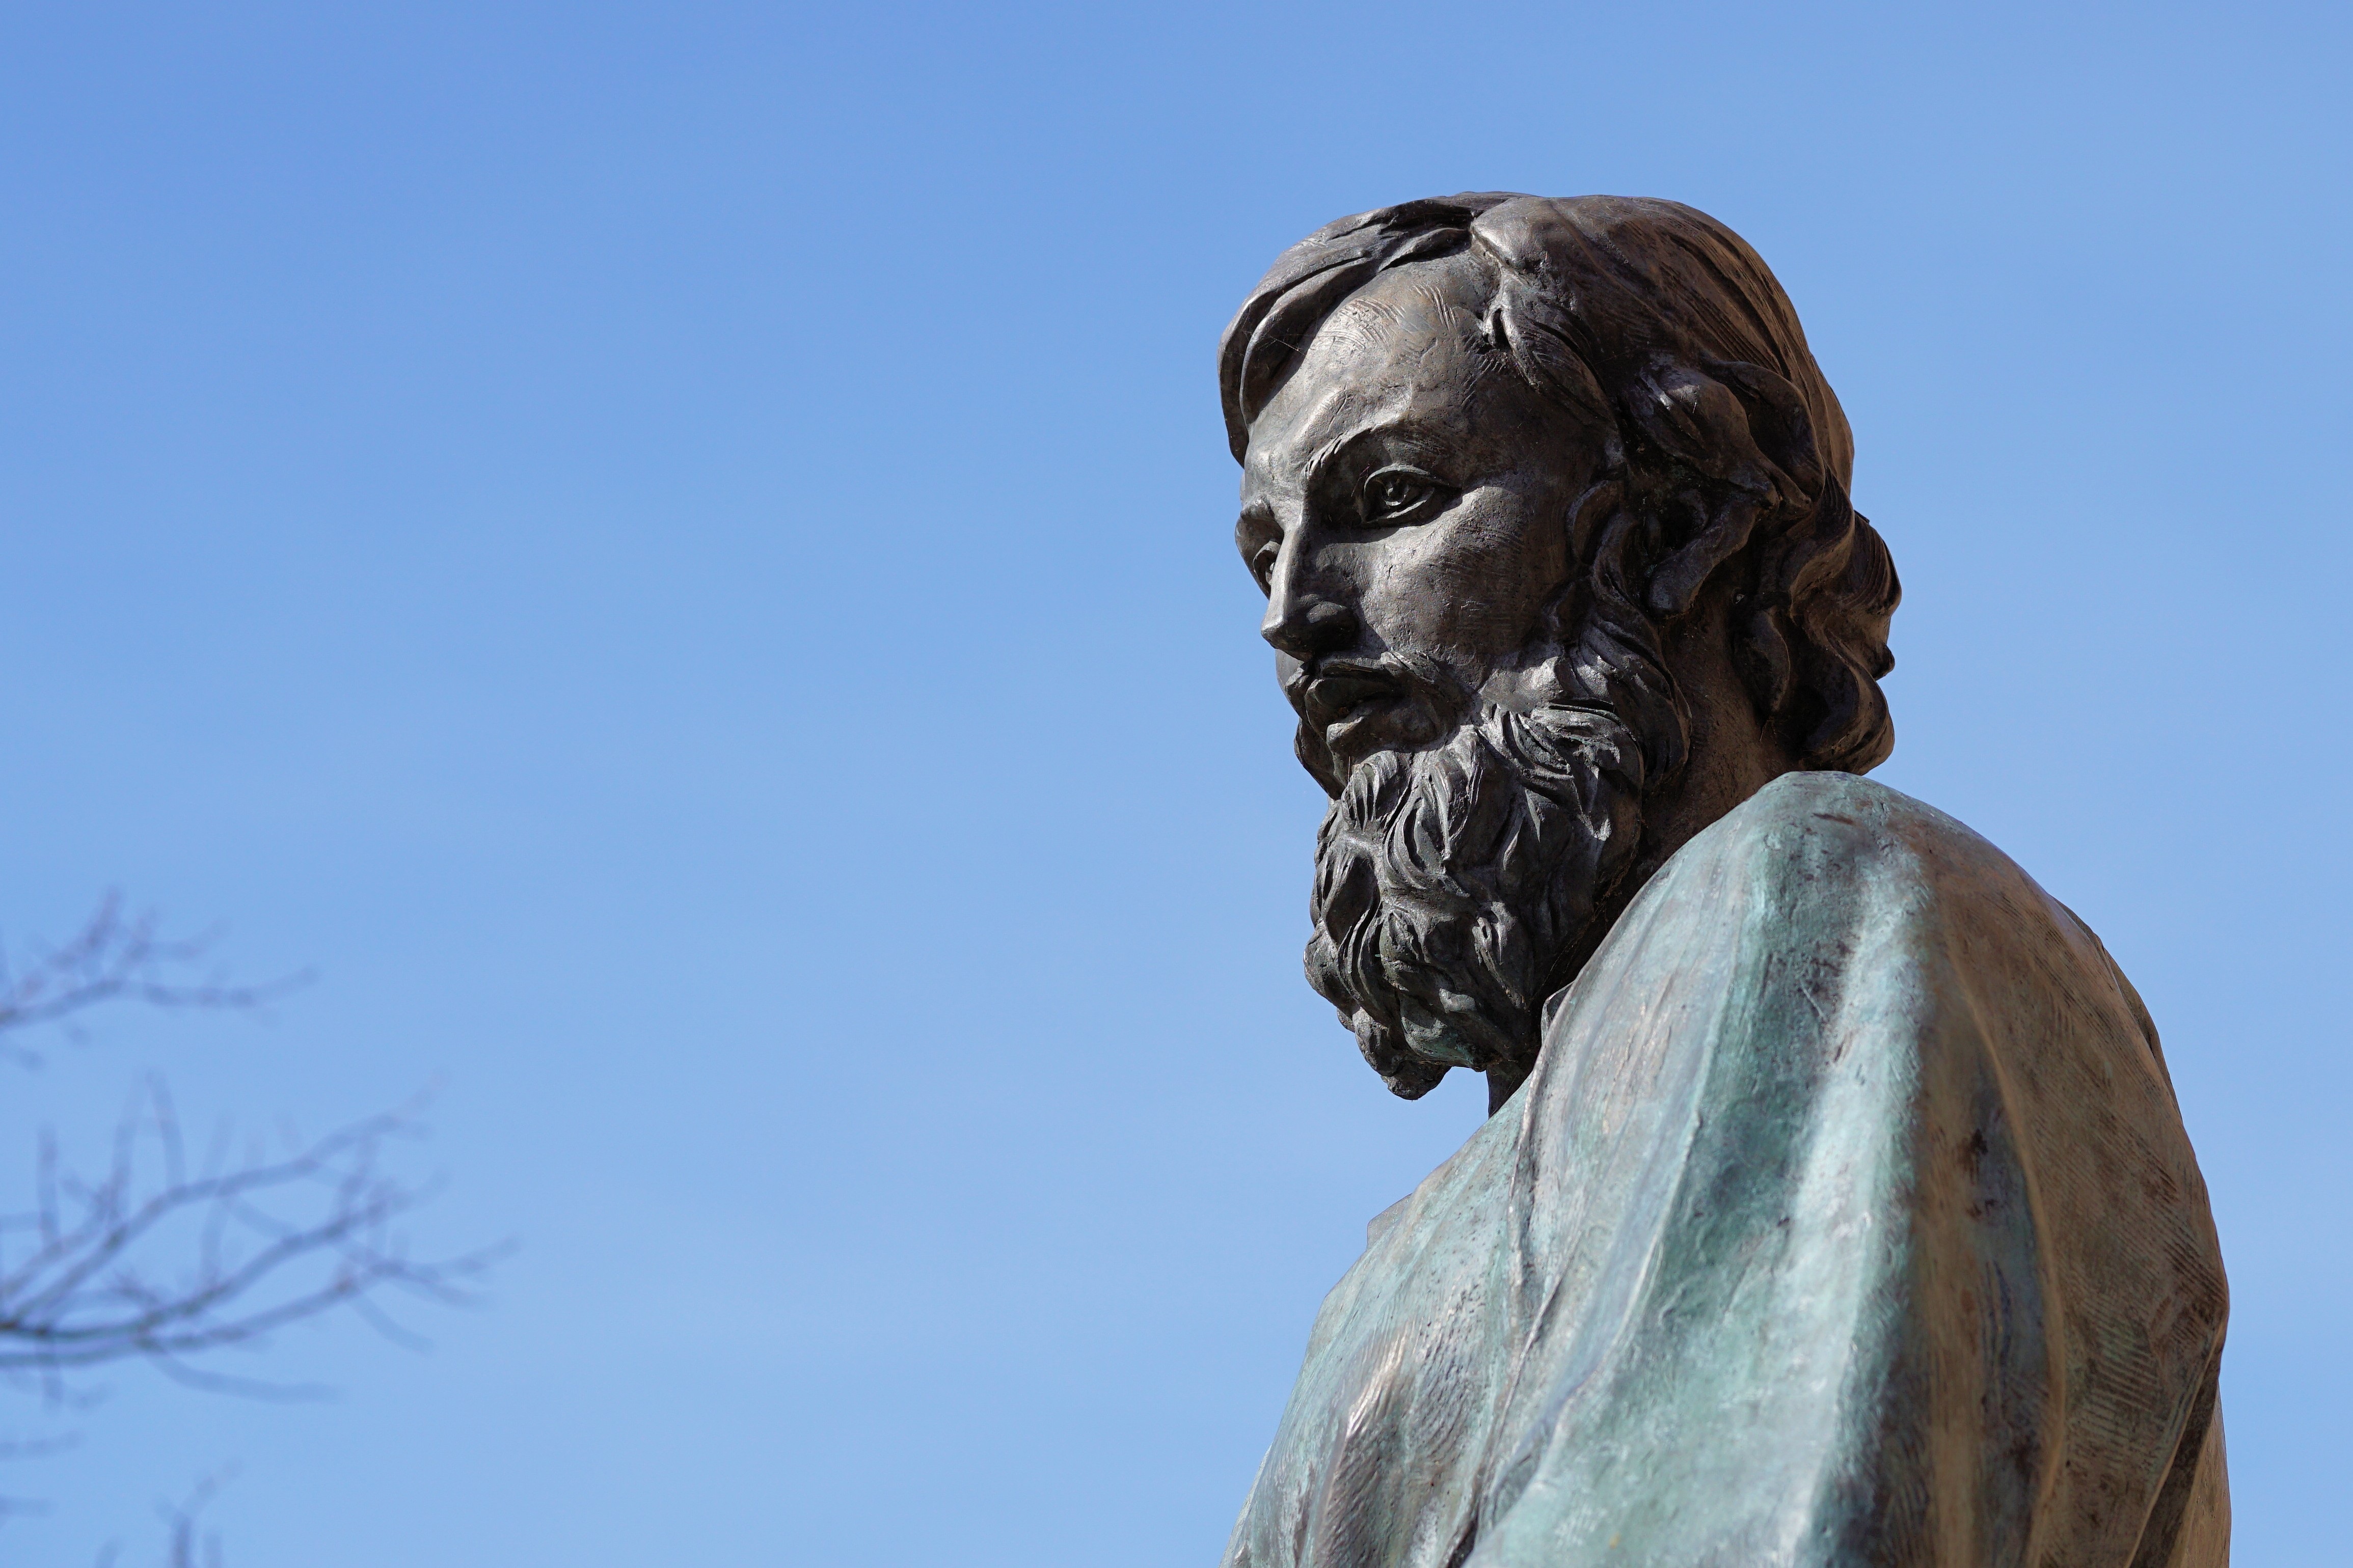
monument, statue, church, sculpture, art, reformer, bartholomew, riseberg, immenhausen